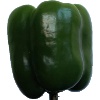
Label: green_pepper